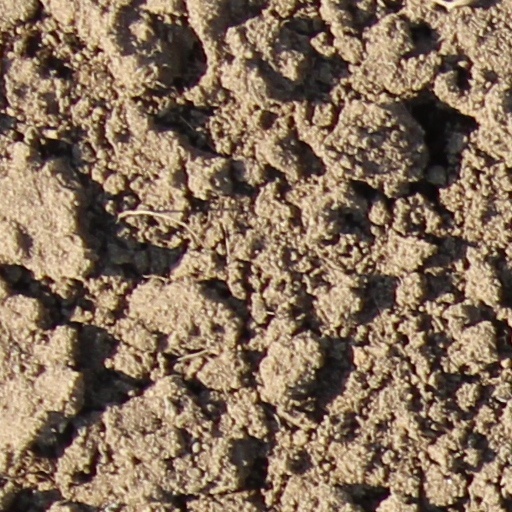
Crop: wheat